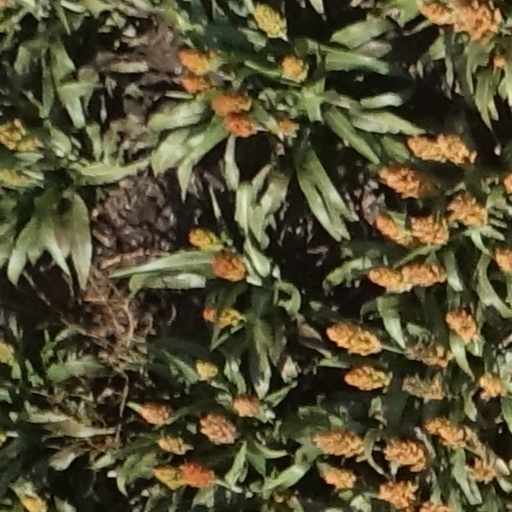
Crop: sorghum